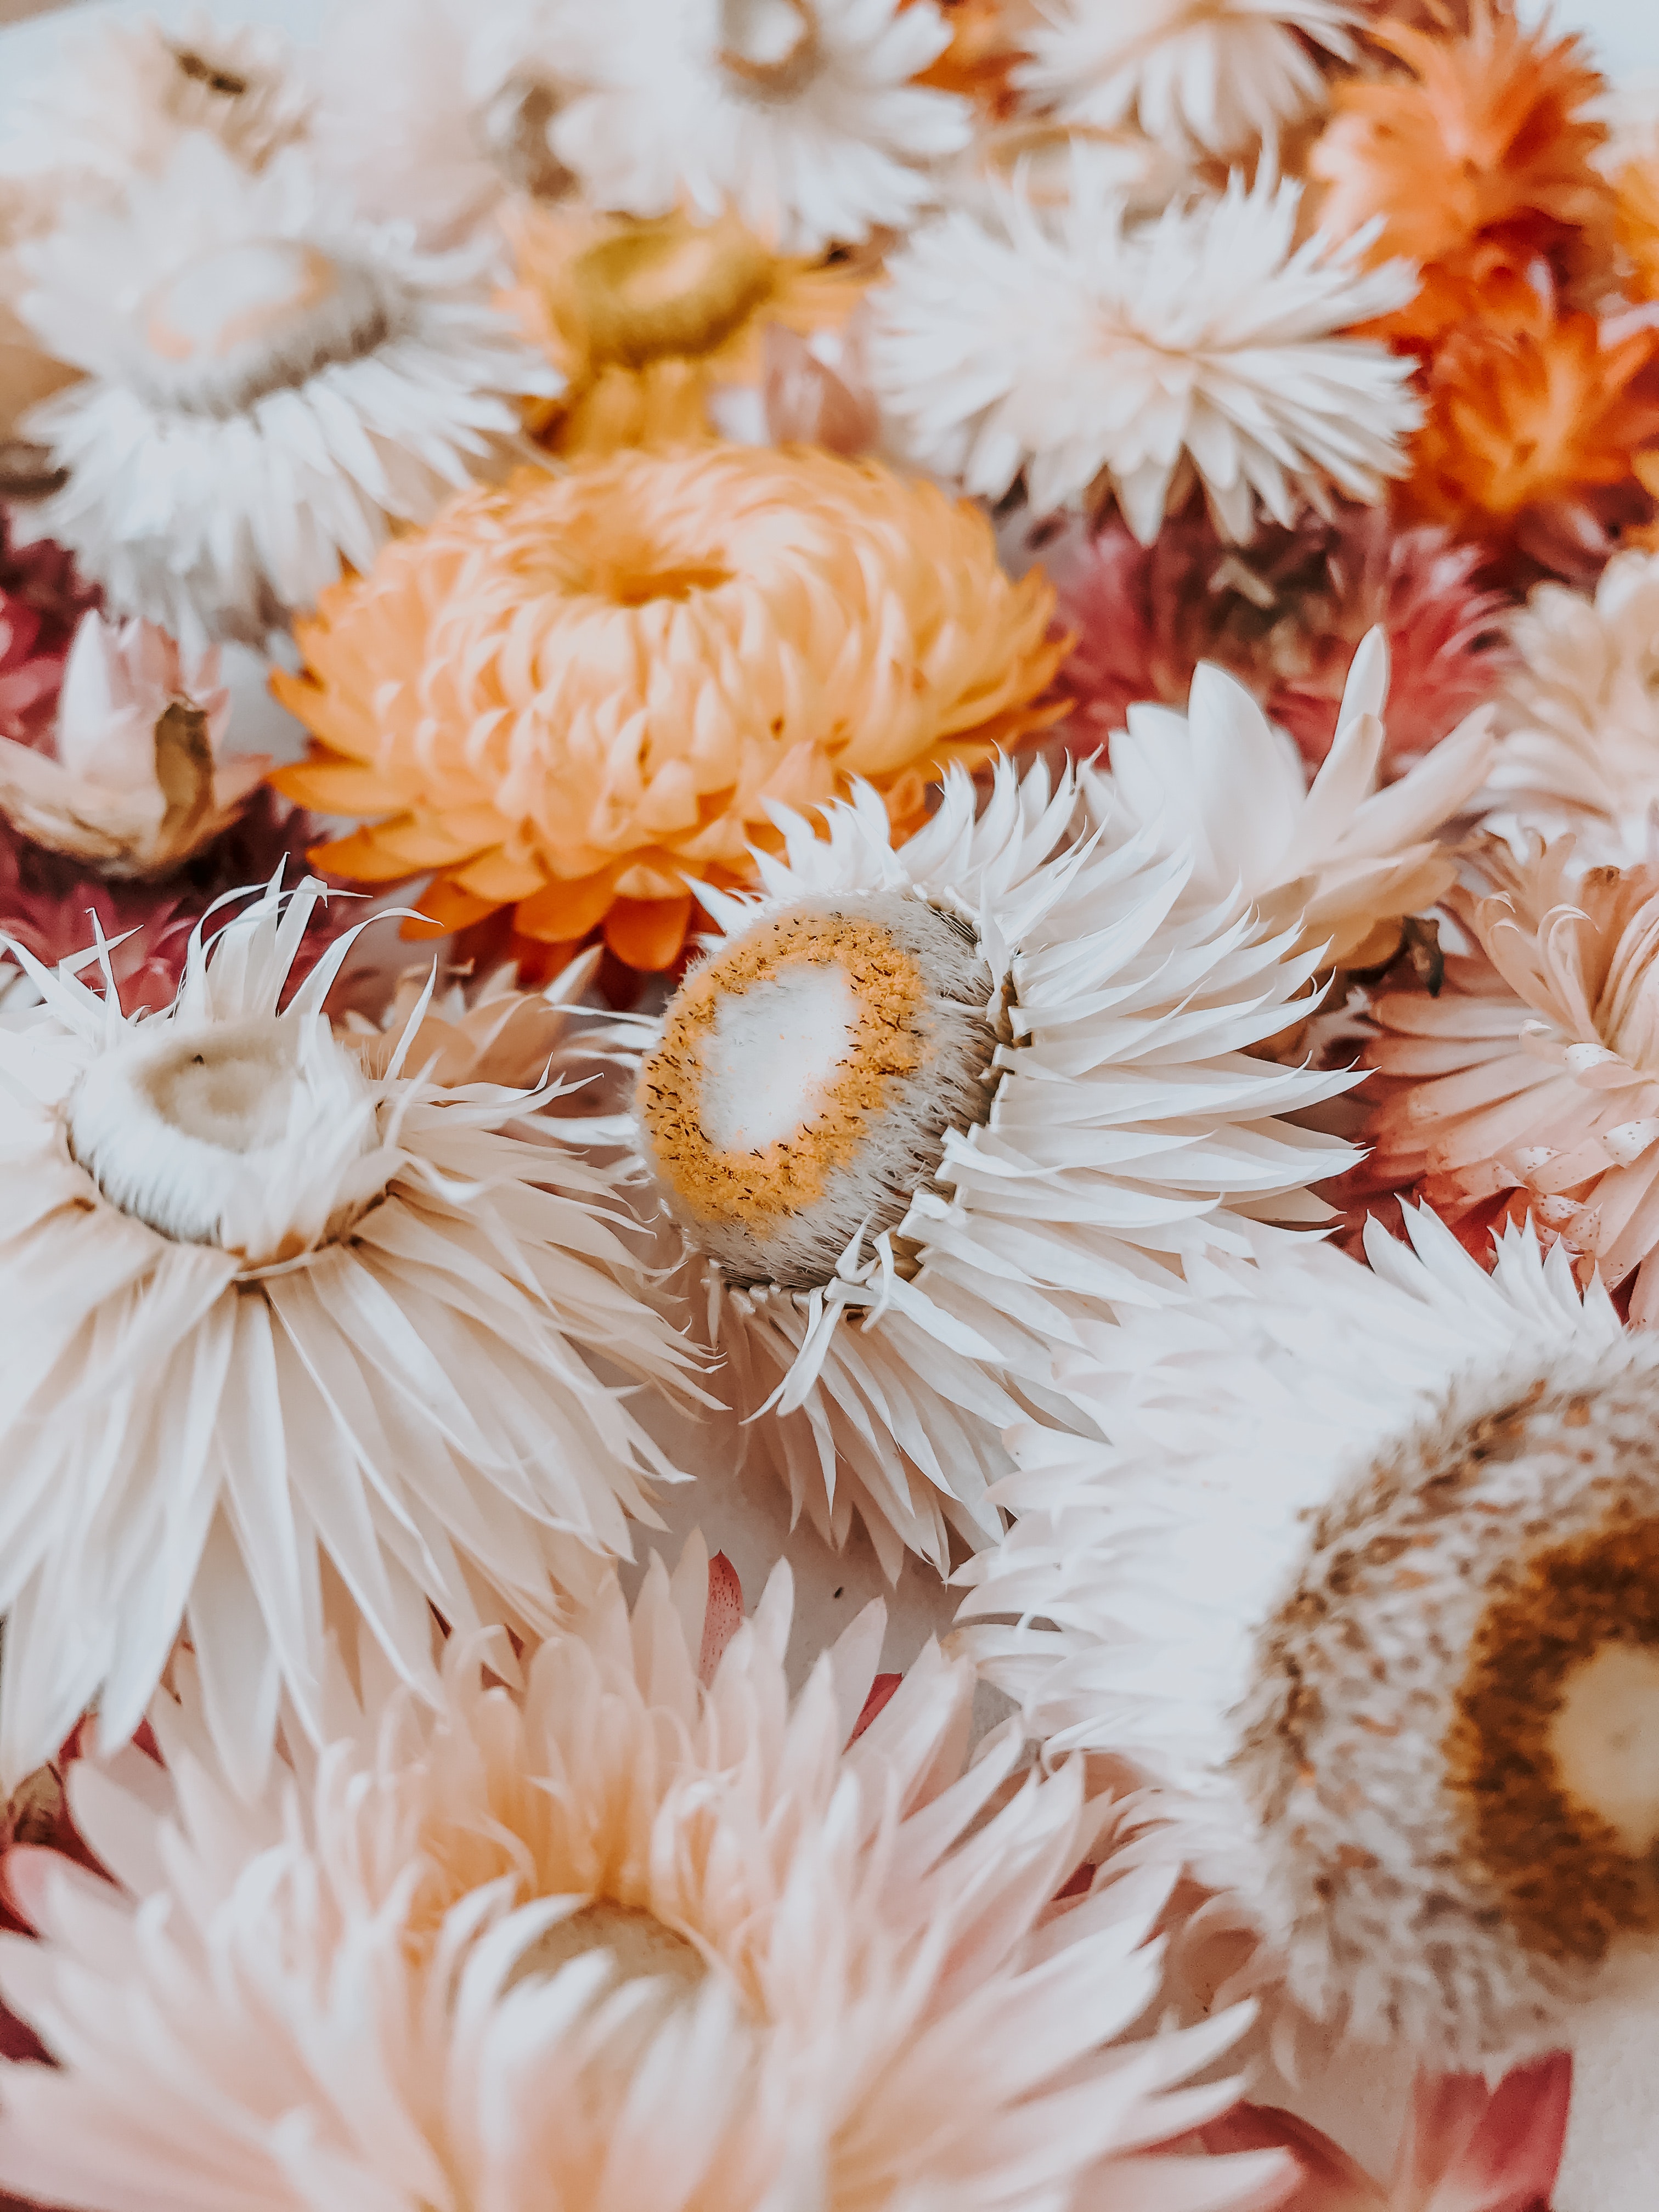
flower, white, plant, petal, orange, pink, flowering plant, ingredient, close up, peach, event, invertebrate, marine invertebrates, staple food, cnidaria, reef, annual plant, cuisine, sweetness, art, daisy family